Edmilson (footballer, born 26 June 1980)

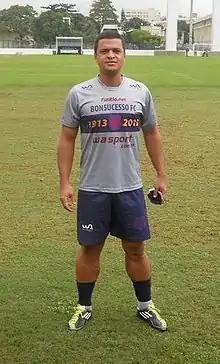

Edmilson Marques Pardal (simply known as Edmilson) is a Brazilian footballer.